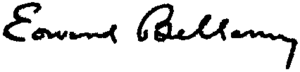
Edward Bellamy, né le 26 mars 1850 et mort le 22 mai 1898, est un écrivain et journaliste américain, particulièrement célèbre pour son roman utopique se déroulant dans les années 2000, Cent ans après ou l'An 2000, publié en 1888 et traduit en français en 1891.